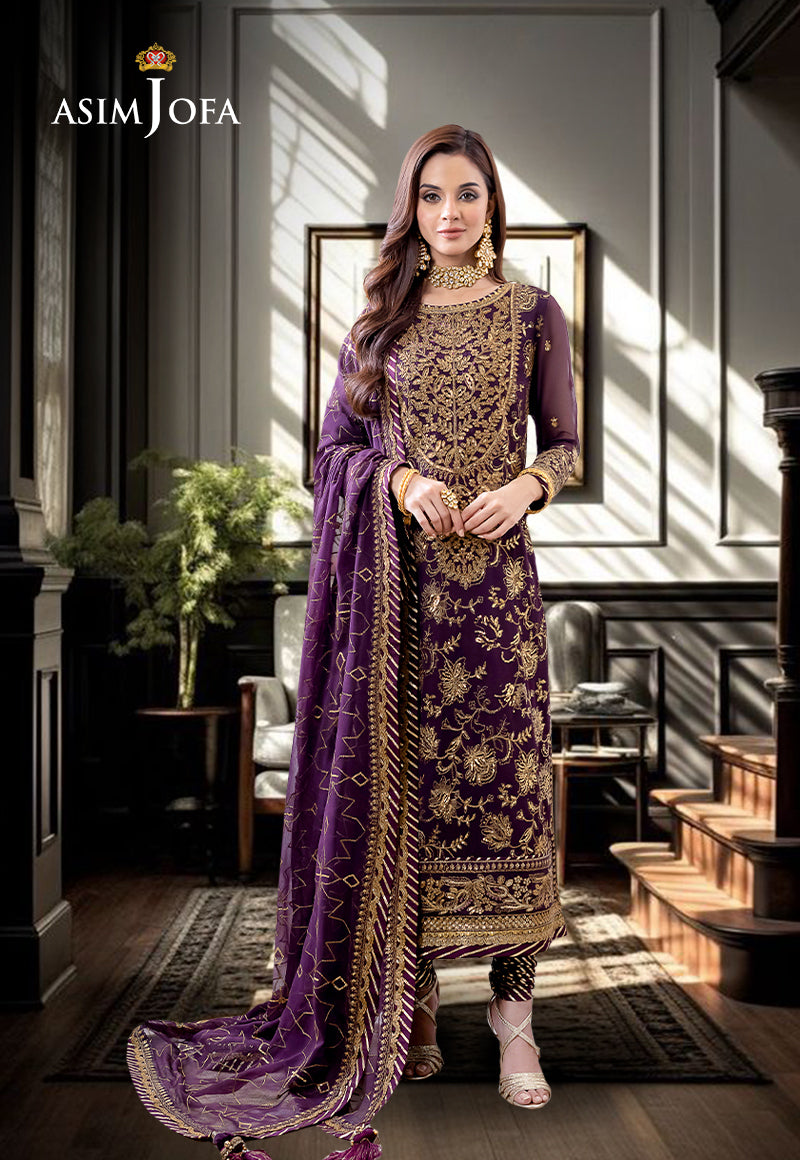
purple embroidered georgette salwar